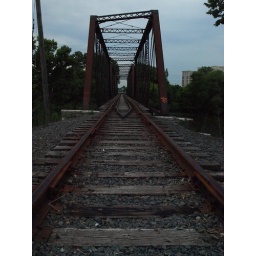
Indianapolis railroad bridge over the white river